Urlings

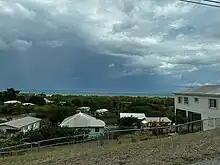
A costal area in Urlings

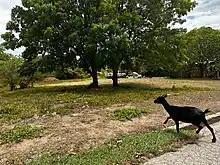
A lot in Urlings

Urlings (St. Mary's Church) has an area of 0.28 square kilometres. The St. Mary's Church population had a population of 165 in 2011. 94.87% of the population was African descendant, 1.28% was white, 2.56% was mixed black/white, and 1.28% was other mixed. 85.26% of the population was born in Antigua and Barbuda, 0.64% in Canada, 0.64% in other European countries, 0.64% in Dominica, 4.49% in Guyana, 1.28% in Jamaica, 0.64% in Trinidad and Tobago, 0.64% in the United Kingdom, 3.21% in the United States, 0.64% in the USVI, and 1.92% not stated. 50.64% of the population is Anglican, 20.51% is Moravian, 4.49% is none/no religion, 0.64% is Rastafarian, and the remainder of the population is various other denominations and faiths. The neighbourhood has a living conditions index of 12.34. The neighbourhood is low-income and has an income weight of 1.40, the neighbourhood was the only one in Urlings to have income weight data.